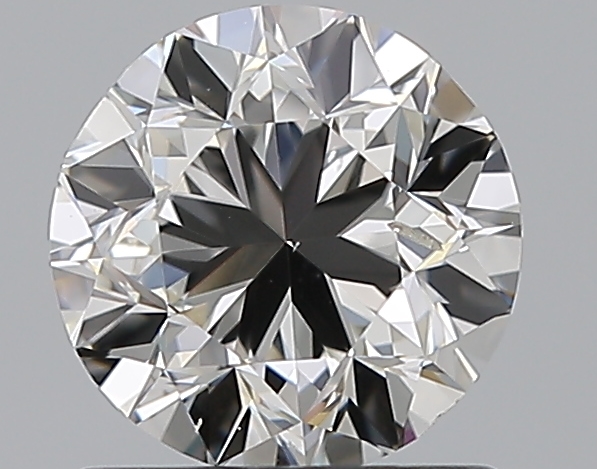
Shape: round
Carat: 1
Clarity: SI1
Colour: H
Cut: GD
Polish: EX
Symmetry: GD
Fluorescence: N
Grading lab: GIA
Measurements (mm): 6.07 x 6.15 x 4